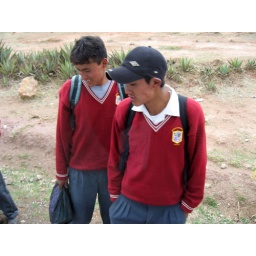
School boys by side of road as we ride to Moray